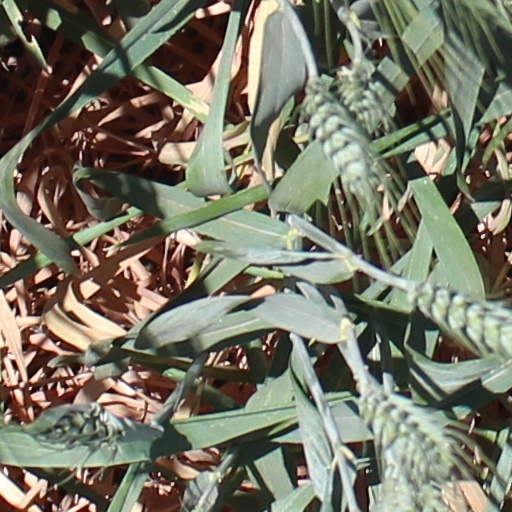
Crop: wheat